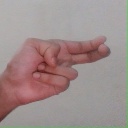
अक्षर: ह